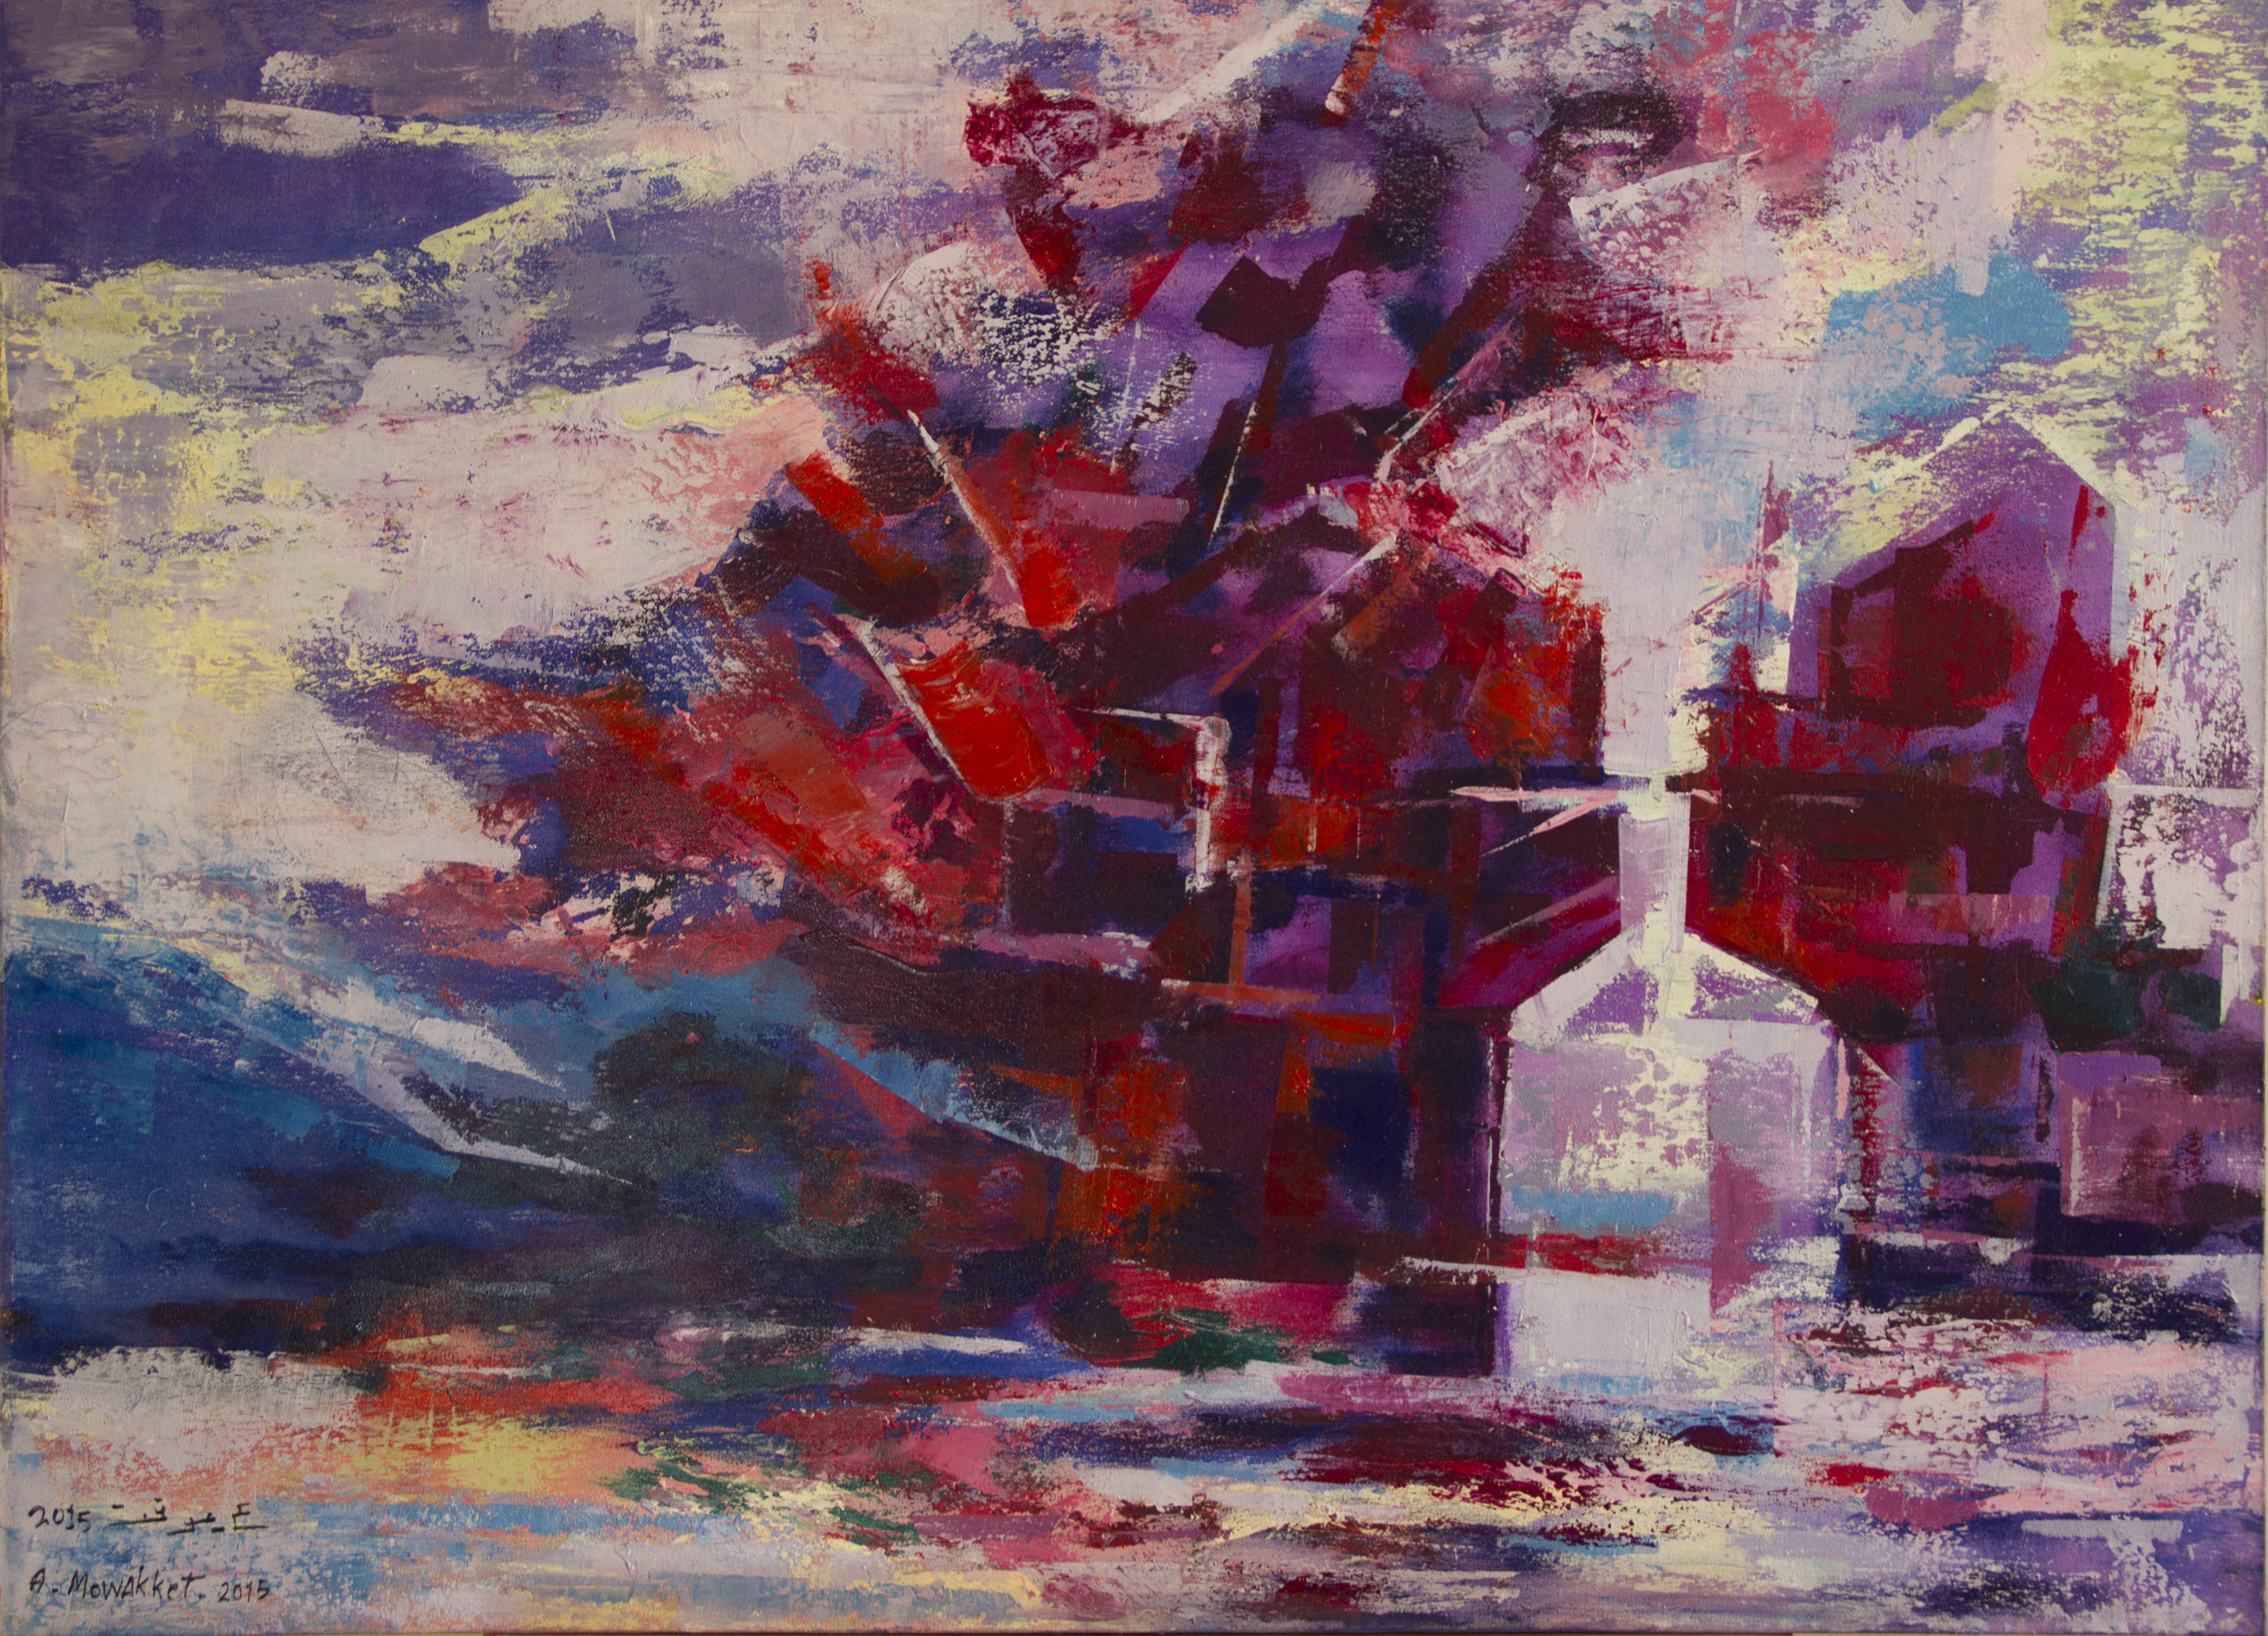
flower, still life, material, painting, art, illustration, modern art, watercolor paint, impressionist, acrylic paint